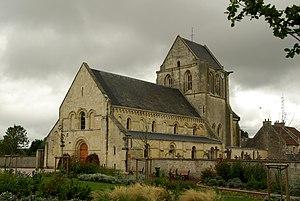
L'église St Martin-de-la-Trinité à Carpiquet.
Cette liste regroupe une partie des monuments historiques du Calvados.
Cette liste regroupe une partie des monuments historiques du Calvados.